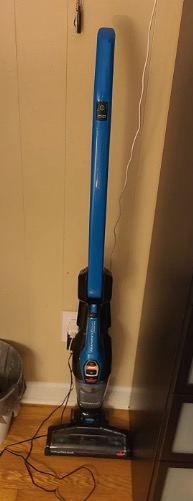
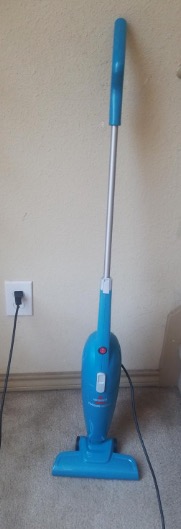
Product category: items_vacuum
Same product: no